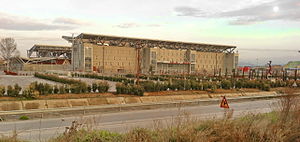
U/19 Europamesterskabet i fodbold 2015 / Stadioner
U/19 Europamesterskabet i fodbold 2015 var den 14. udgave af U/19 Europamesterskabet i fodbold, ungdomsturneringen for mænd i U/19 for medlemmer af UEFA. Grækenland afholdte turneringen. Spillere født den eller efter 1. januar 1996 havde mulighed for at deltage i turneringen.